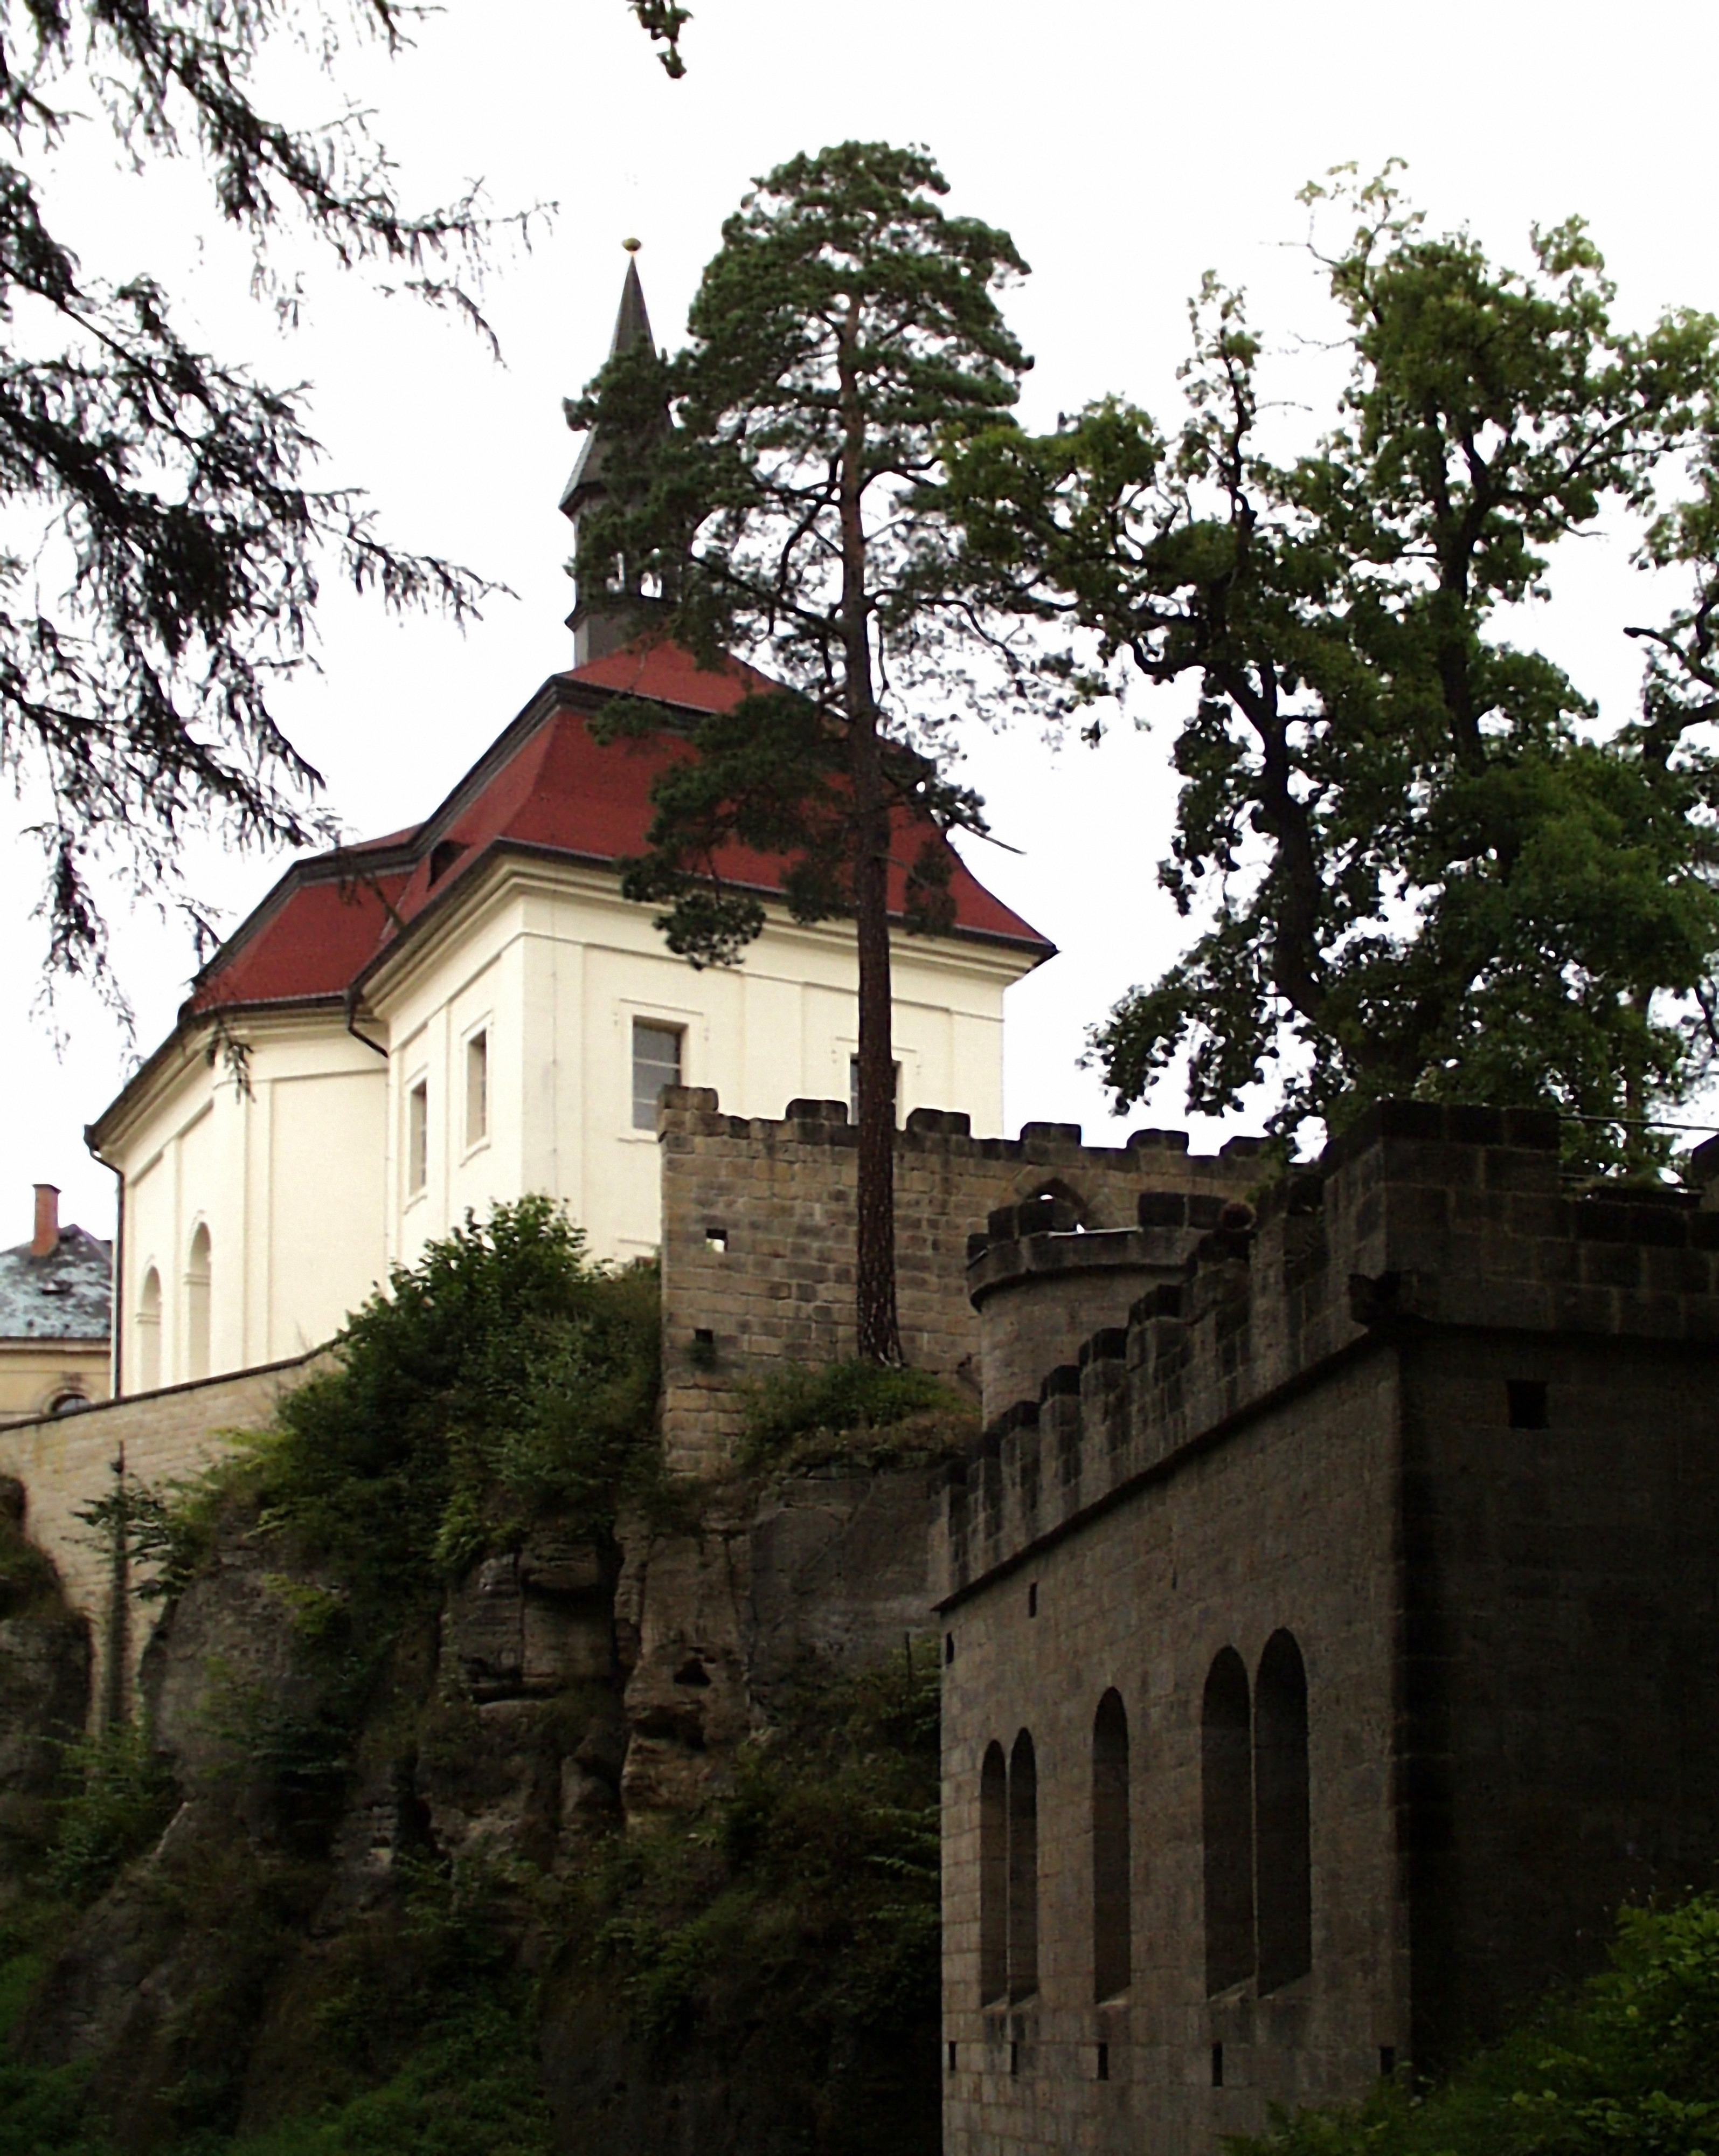
house, town, building, chateau, monument, village, tower, church, chapel, place of worship, monastery, estate, czech republic, manor house, wallenstein